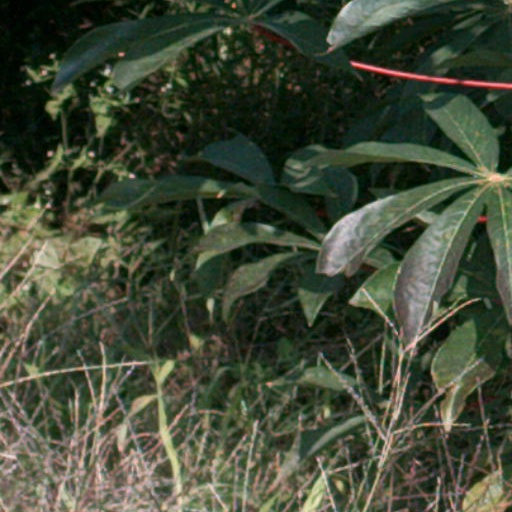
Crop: cassava